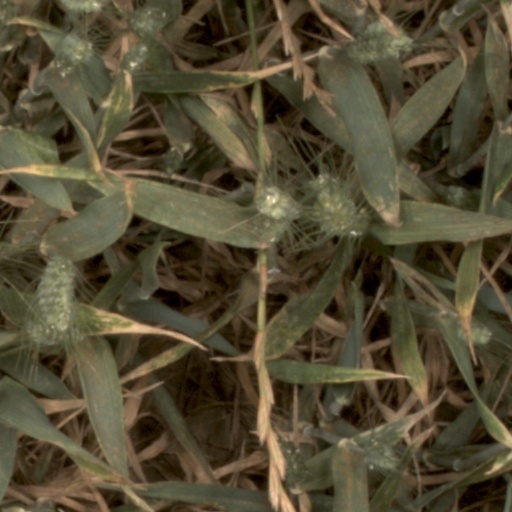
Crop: wheat